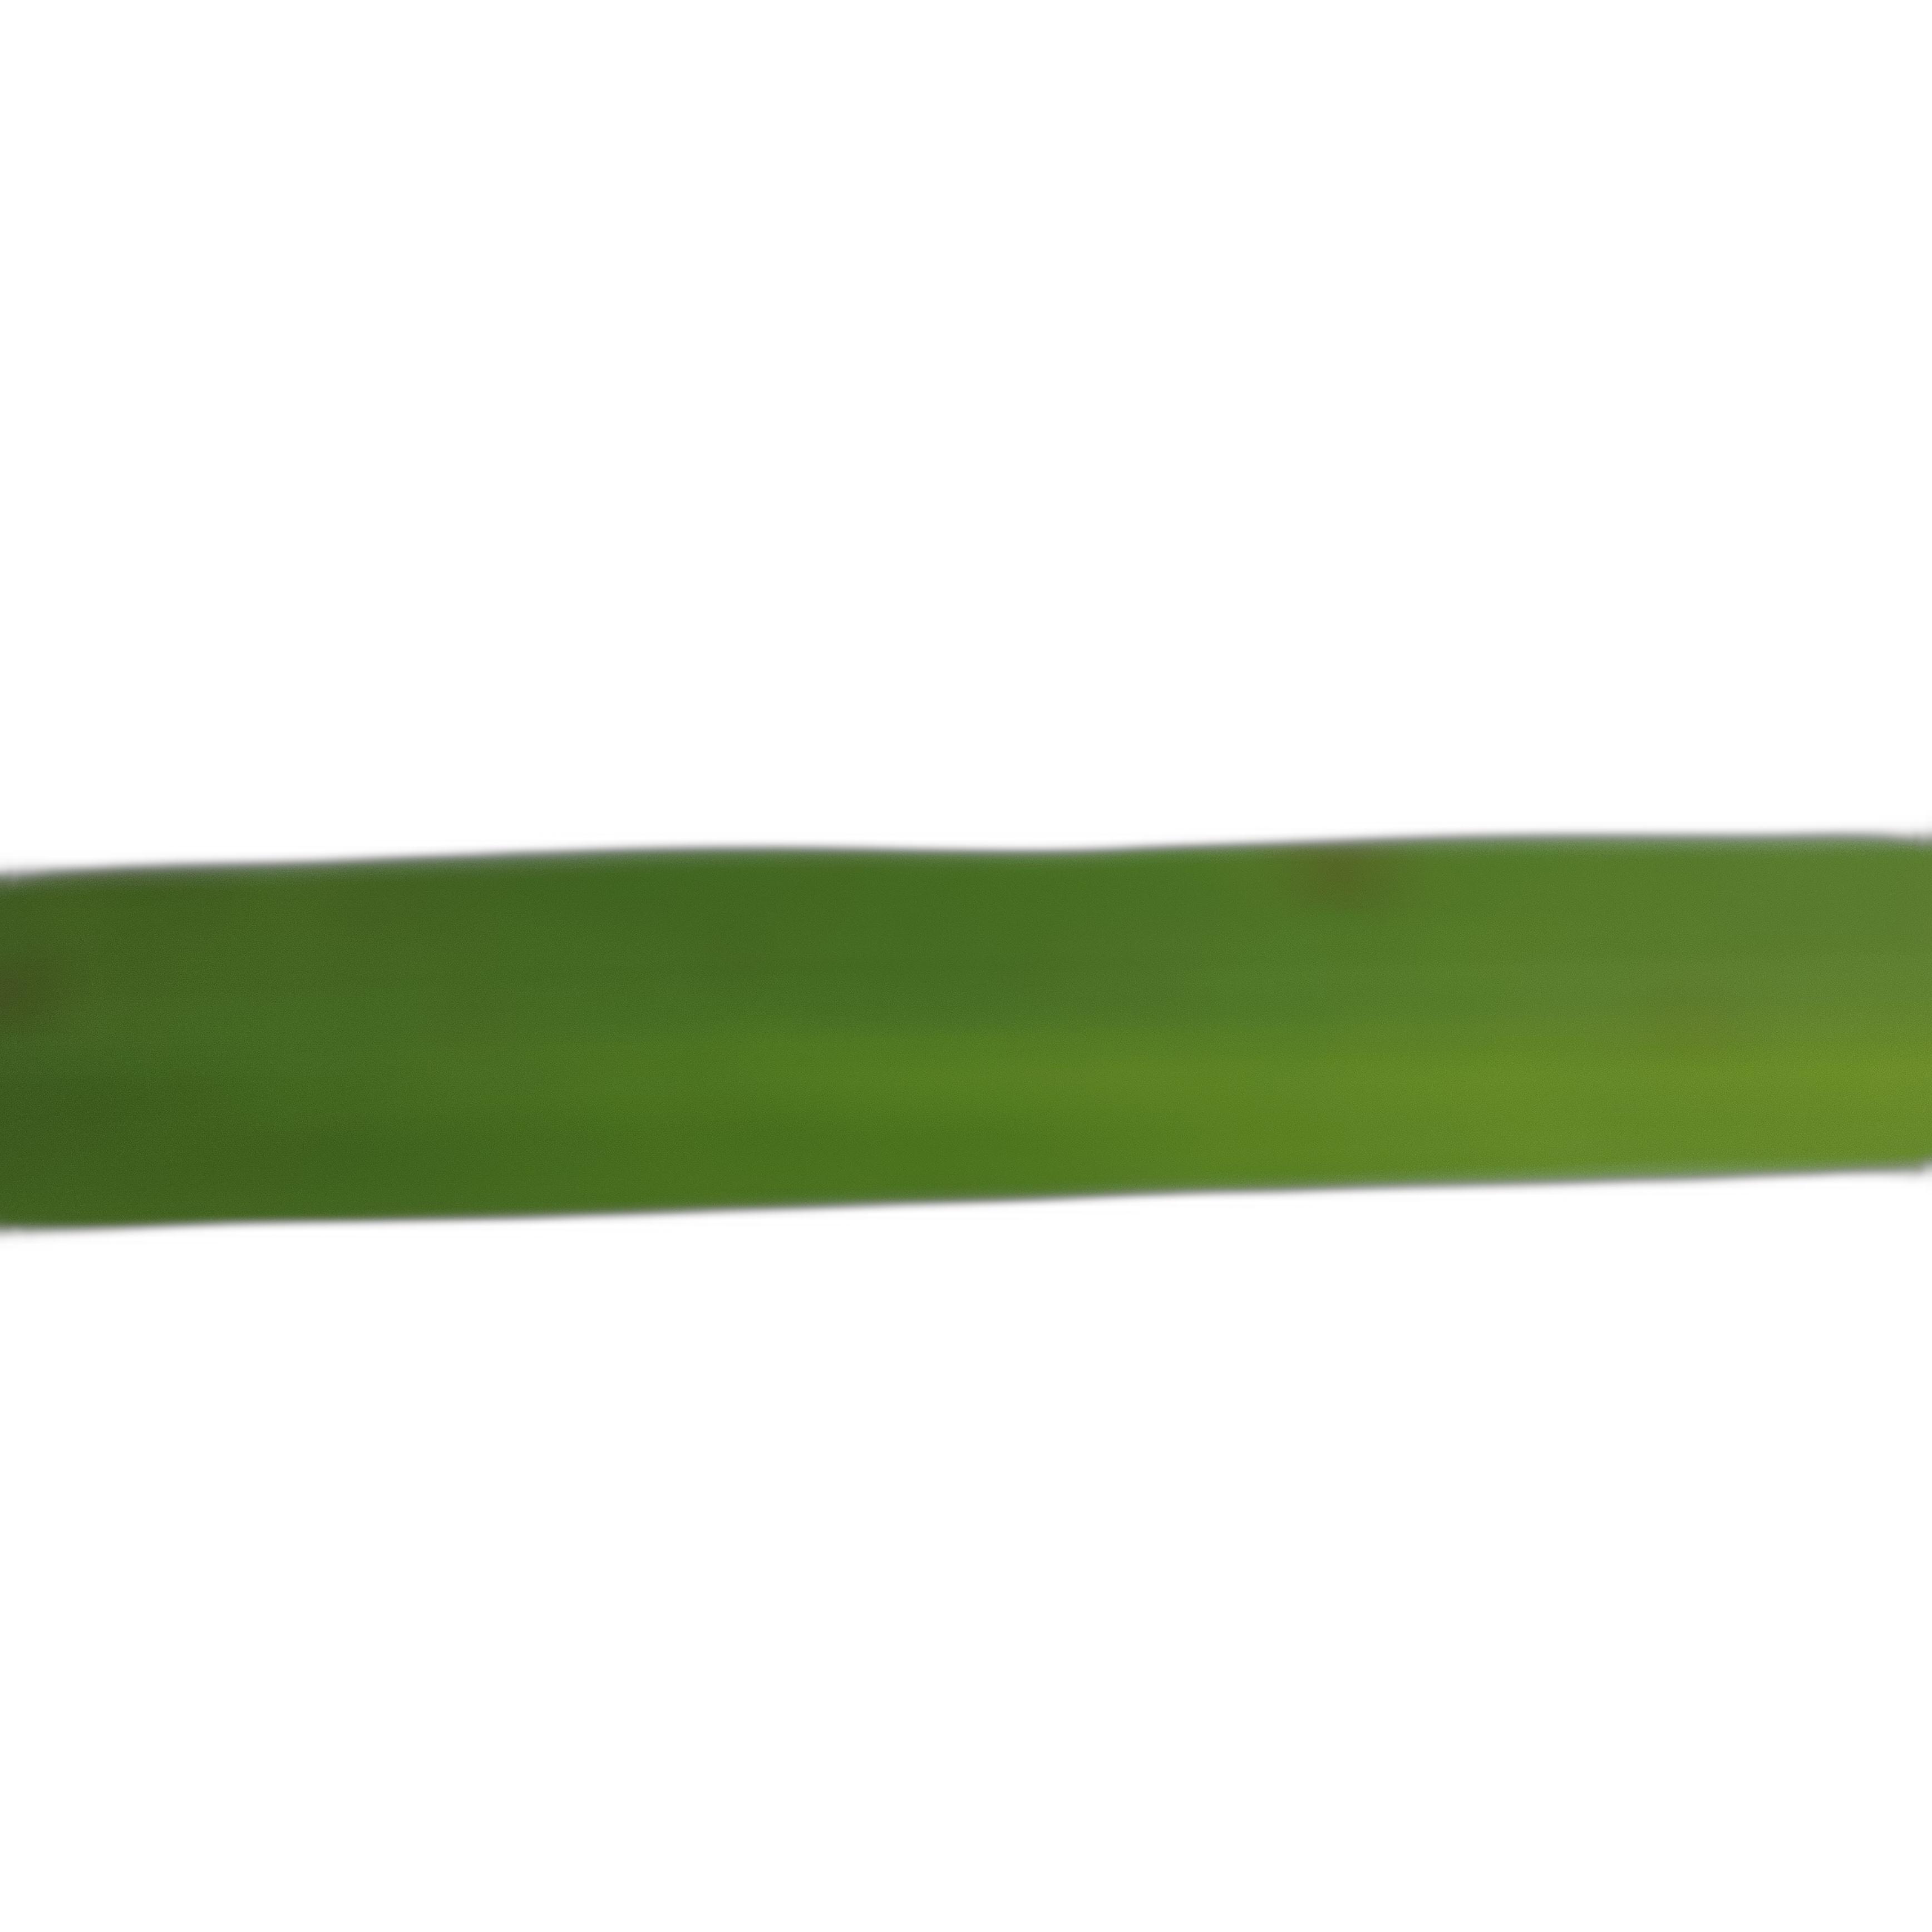
Label: Healthy